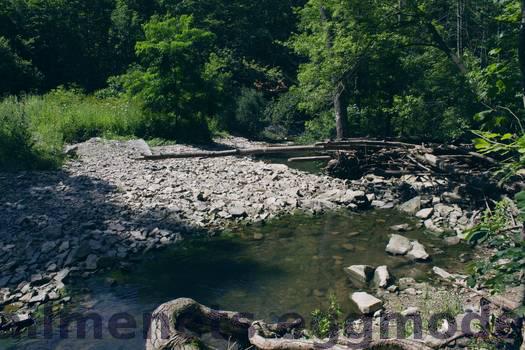
Label: Watermark